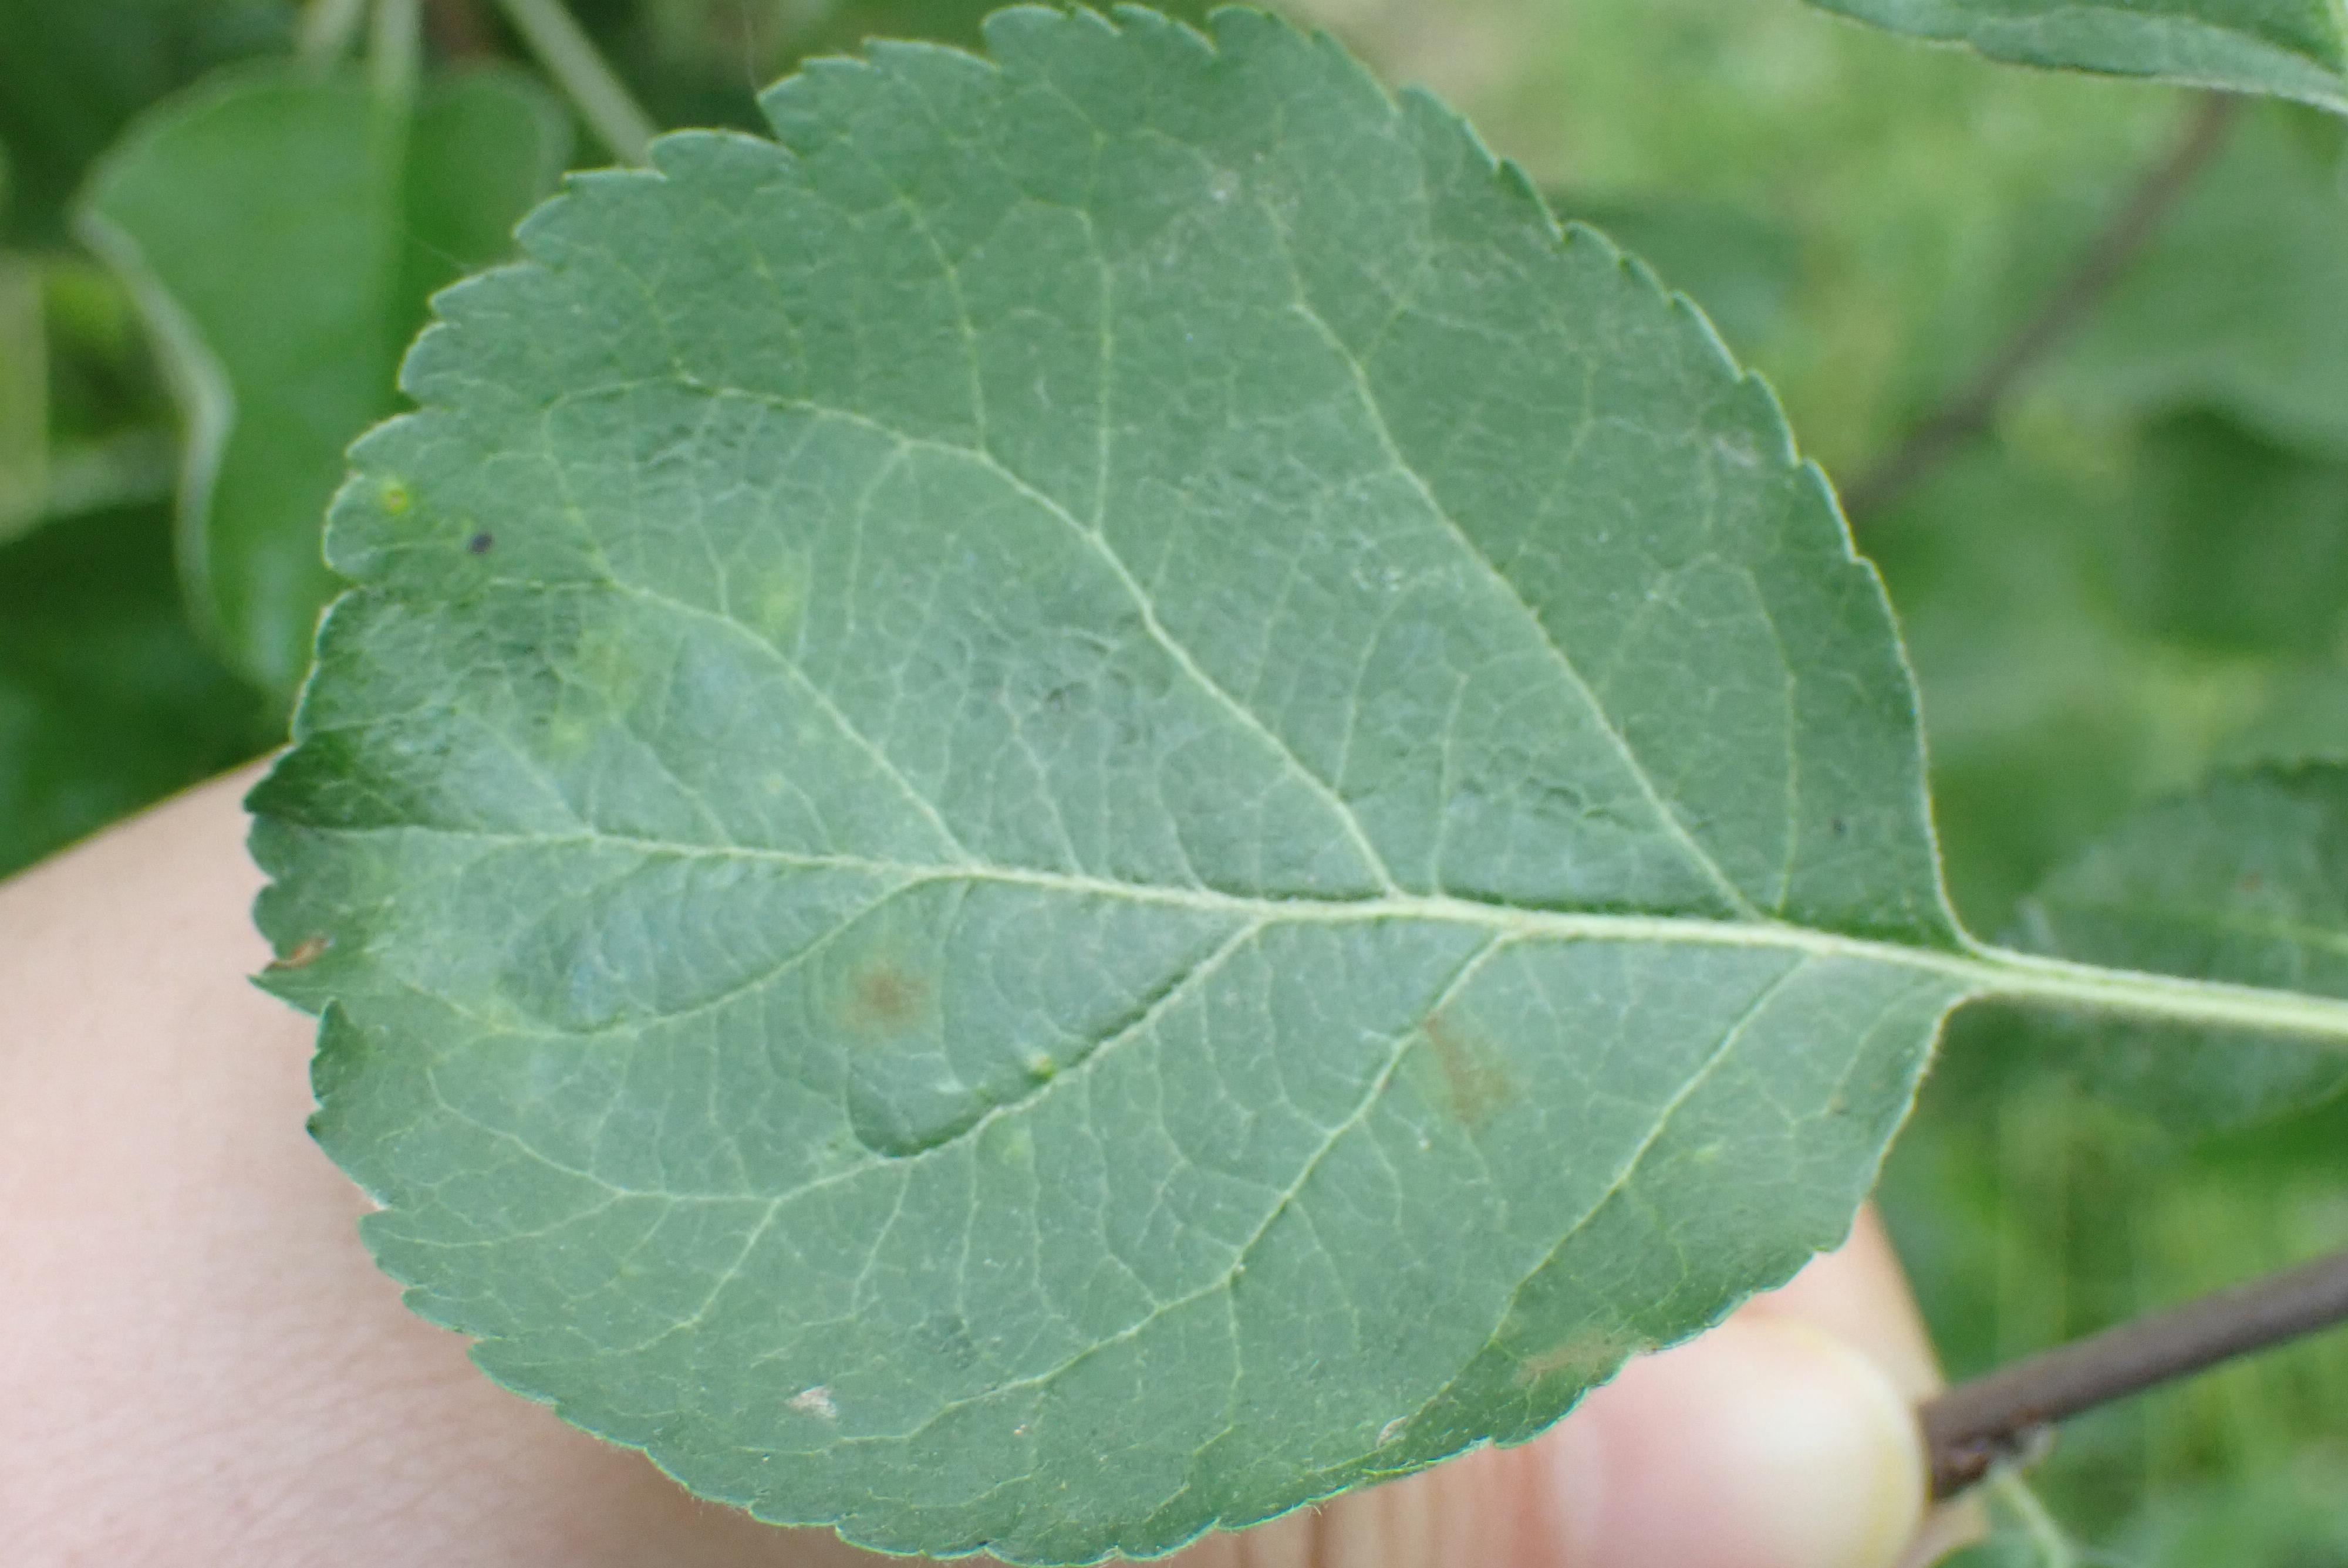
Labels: scab